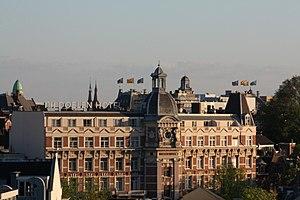
NH Hotel Group est une entreprise espagnole cotée à l'Ibex 35. Son siège est à Madrid en Espagne.